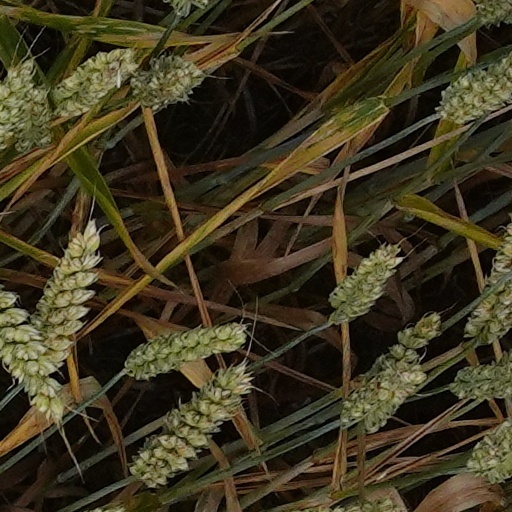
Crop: wheat